Doreswamy Iyengar

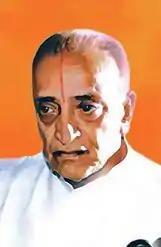

Mysore Venkatesha Doreswamy Iyengar (1920–1997) was a Carnatic musician and one of the greatest exponents of the veena in modern Indian history.